William Richard Waring

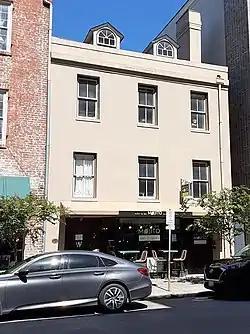
12 West State Street in Savannah, Georgia, Waring's family home

Waring was born in 1787 in South Carolina. His father was William Waring Sr. He graduated South Carolina College in 1808, later studying medicine in Charleston, South Carolina.